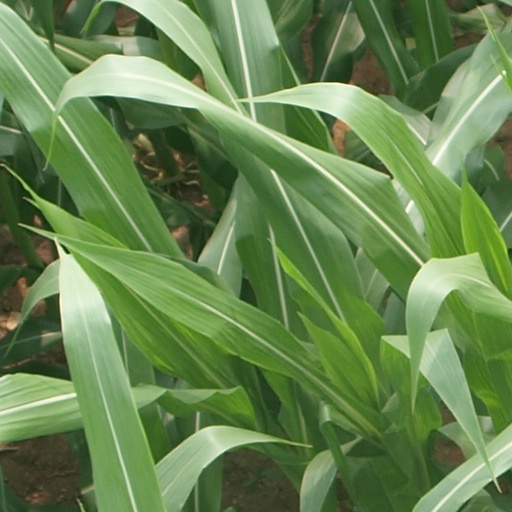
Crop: maize; corn